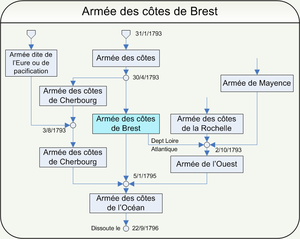
Chronologie de l'armée des côtes de Brest (Armée de la Révolution française)"
L’armée des côtes de Brest est une armée française de la Révolution formée le 1ᵉʳ avril 1793, de la division de l'armée des côtes en armée des côtes de Brest et armée des côtes de Cherbourg. Elle est chargée de la lutte contre les Chouans et de protéger les côtes bretonnes contre un éventuel débarquement anglais. Son général en chef le plus connu est Lazare Hoche.